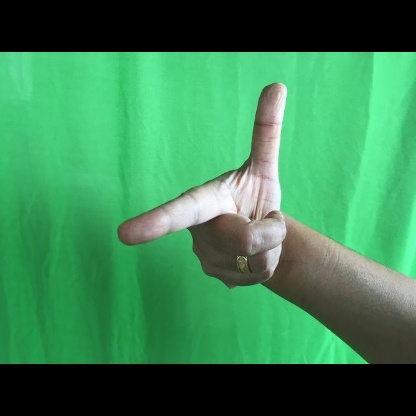
Mudra: Chandrakala